Sweden during World War I

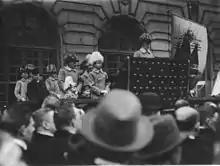
King Gustaf V giving the Courtyard Speech

Rearmament was a special concern in Sweden because of the growing tensions in Europe. When Karl Staaff's government proposed a reduction in military spending and the cancellation of the order for the coastal defence ships that were later known as the , more than 30,000 Swedish farmers marched to Stockholm to protest in the Peasant armament support march. In response, King Gustaf gave a speech written by the ardently pro-German explorer Sven Hedin in the courtyard of the Royal Palace in Stockholm that argued for higher military spending.